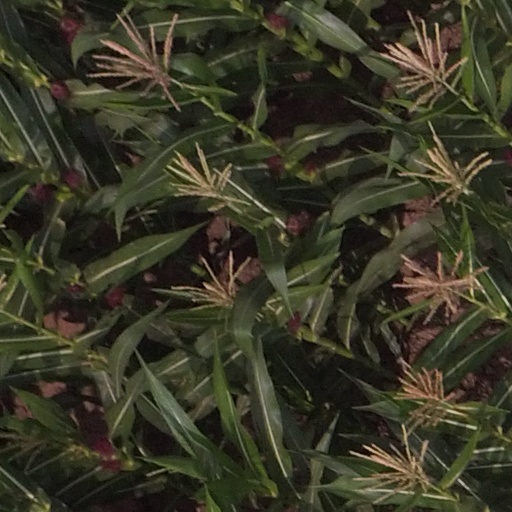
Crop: maize; corn